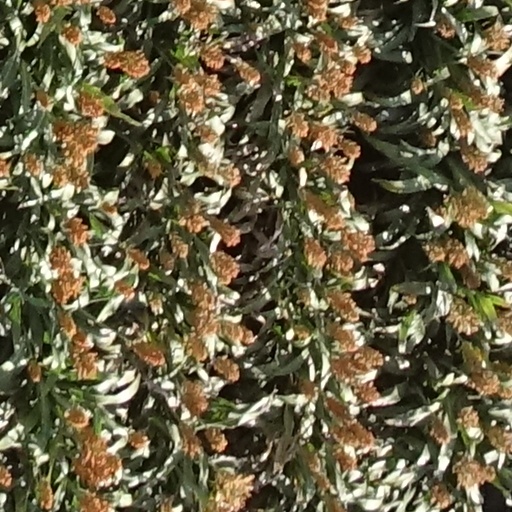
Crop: sorghum